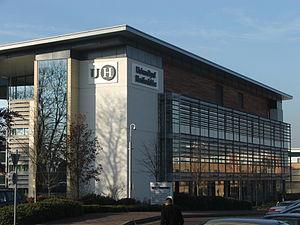
Hatfield est une ville du Hertfordshire, en Angleterre du Sud-Est. Elle est particulièrement connue pour être la terre d'accueil de Hatfield Palace, la résidence royale des Tudor; Hatfield House, la maison séculaire de la famille Cecil; le lieu de naissance du premier jet commercial, le De Havilland Comet et le lieu d'une catastrophe ferroviaire meurtrière en l'an 2000.